Lifan Lotto

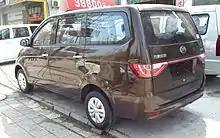
Lifan Lotto rear

The engine options of the Lifan Lotto includes a 1.2-liter four-cylinder petrol engine producing 84 hp and 108nm or a 1.5-liter four-cylinder petrol engine producing 109 hp and 145nm. Transmission options include a five-speed manual gearbox and a five-speed automatic gearbox.